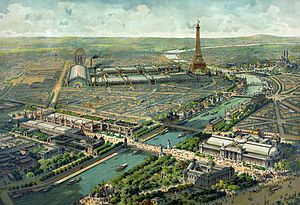
Exposition Universelle (1900)
Exposition Universelle 1900
Exposition Universelle var en verdensudstilling, der blev afholdt i Paris, Frankrig 1900. Udstillingen skulle fejre de teknologiske fremskridt i det 19. århundrede og fremskynde udviklingen ind i det 20.